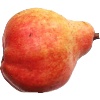
Label: red_pear